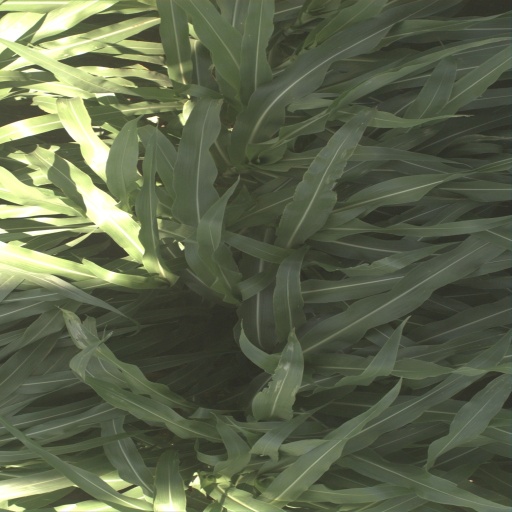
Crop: sorghum